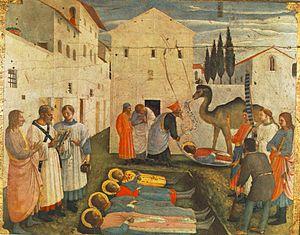
La Pala di San Marco, dite aussi Compianto della Croce al Tempio, est une peinture à tempera sur panneaux de bois, réalisée par Fra Angelico aux environs de 1440.
La liste des œuvres de Fra Angelico présente la liste des œuvres connues du peintre Guido di Pietro, resté célèbre sous le nom de Fra Angelico.